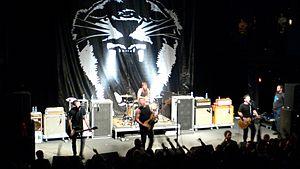
Against Me! est un groupe de punk rock américain, originaire de Naples, en Floride. Il est formé en 1997 par Laura Jane Grace à Naples en Floride. Le groupe est malgré tout considéré comme faisant partie de la scène de Gainesville, au même titre que Hot Water Music ou Less than Jake.